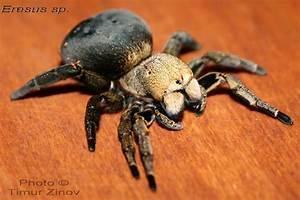
spider